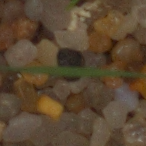
Label: loose_silkybent